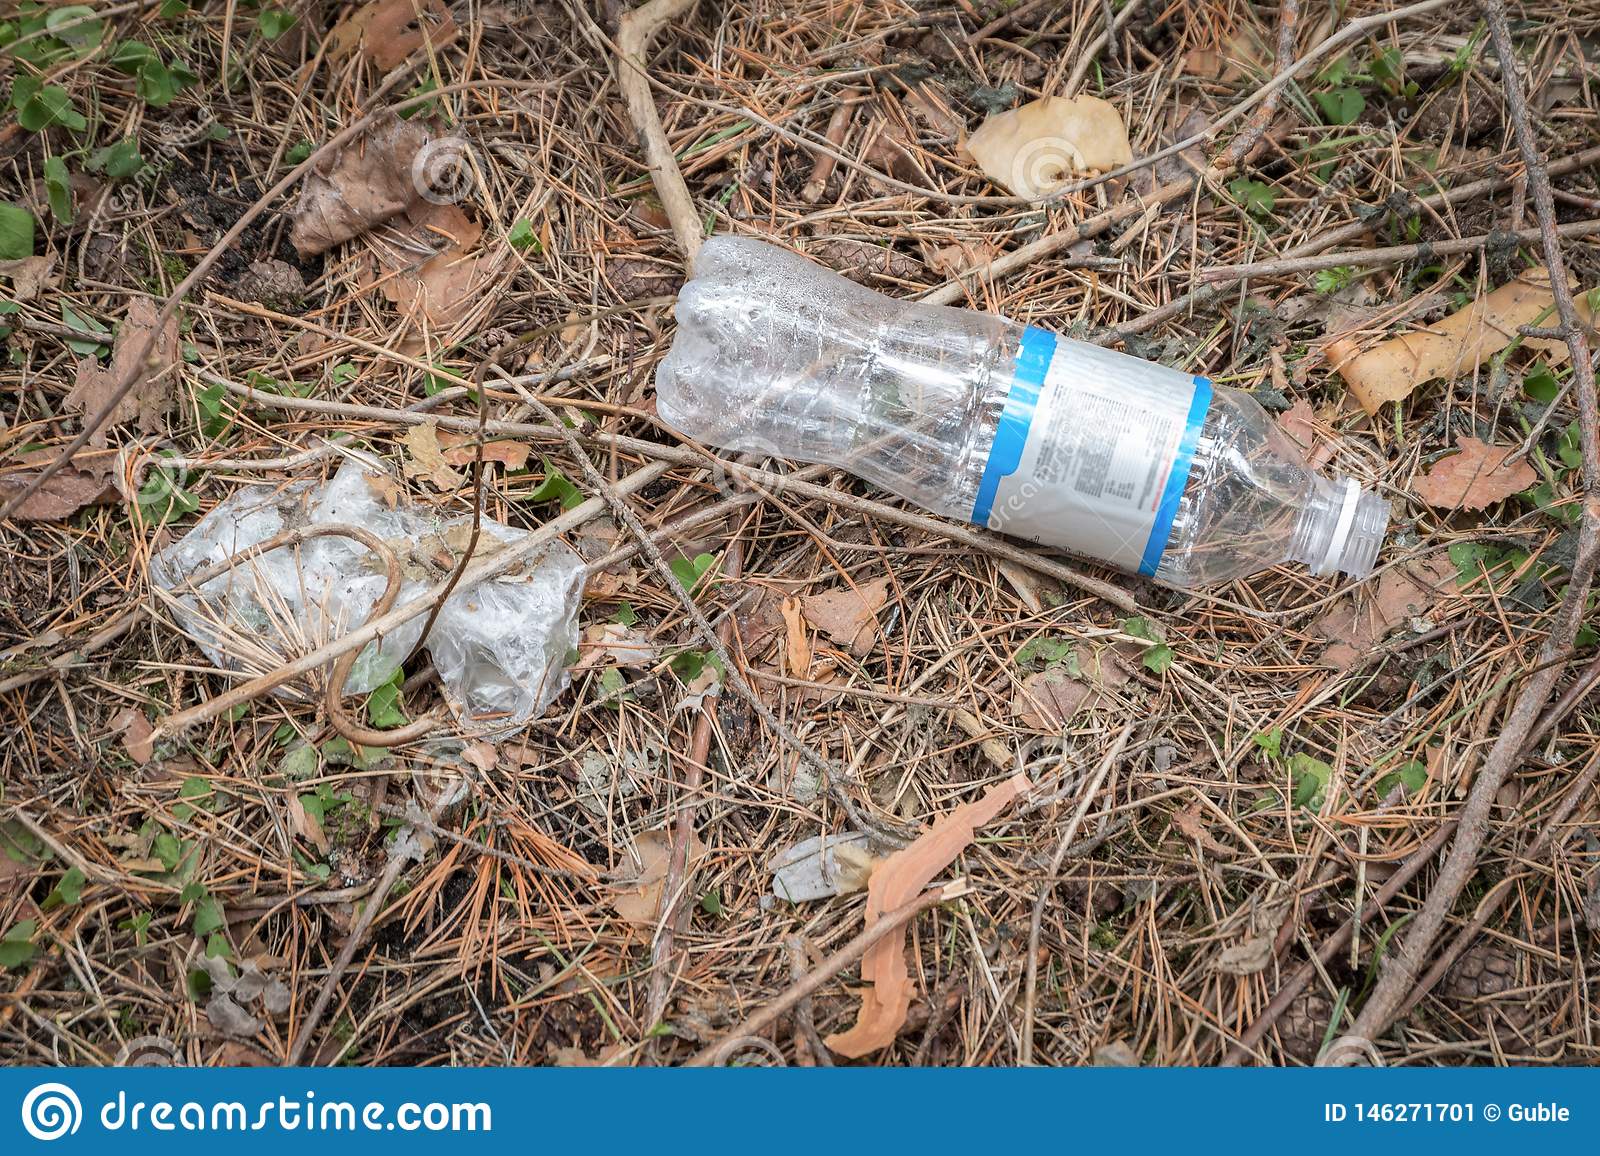
Label: plastic